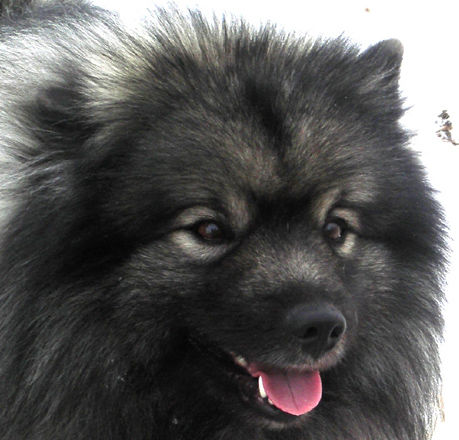
Animal: dog
Breed: keeshond